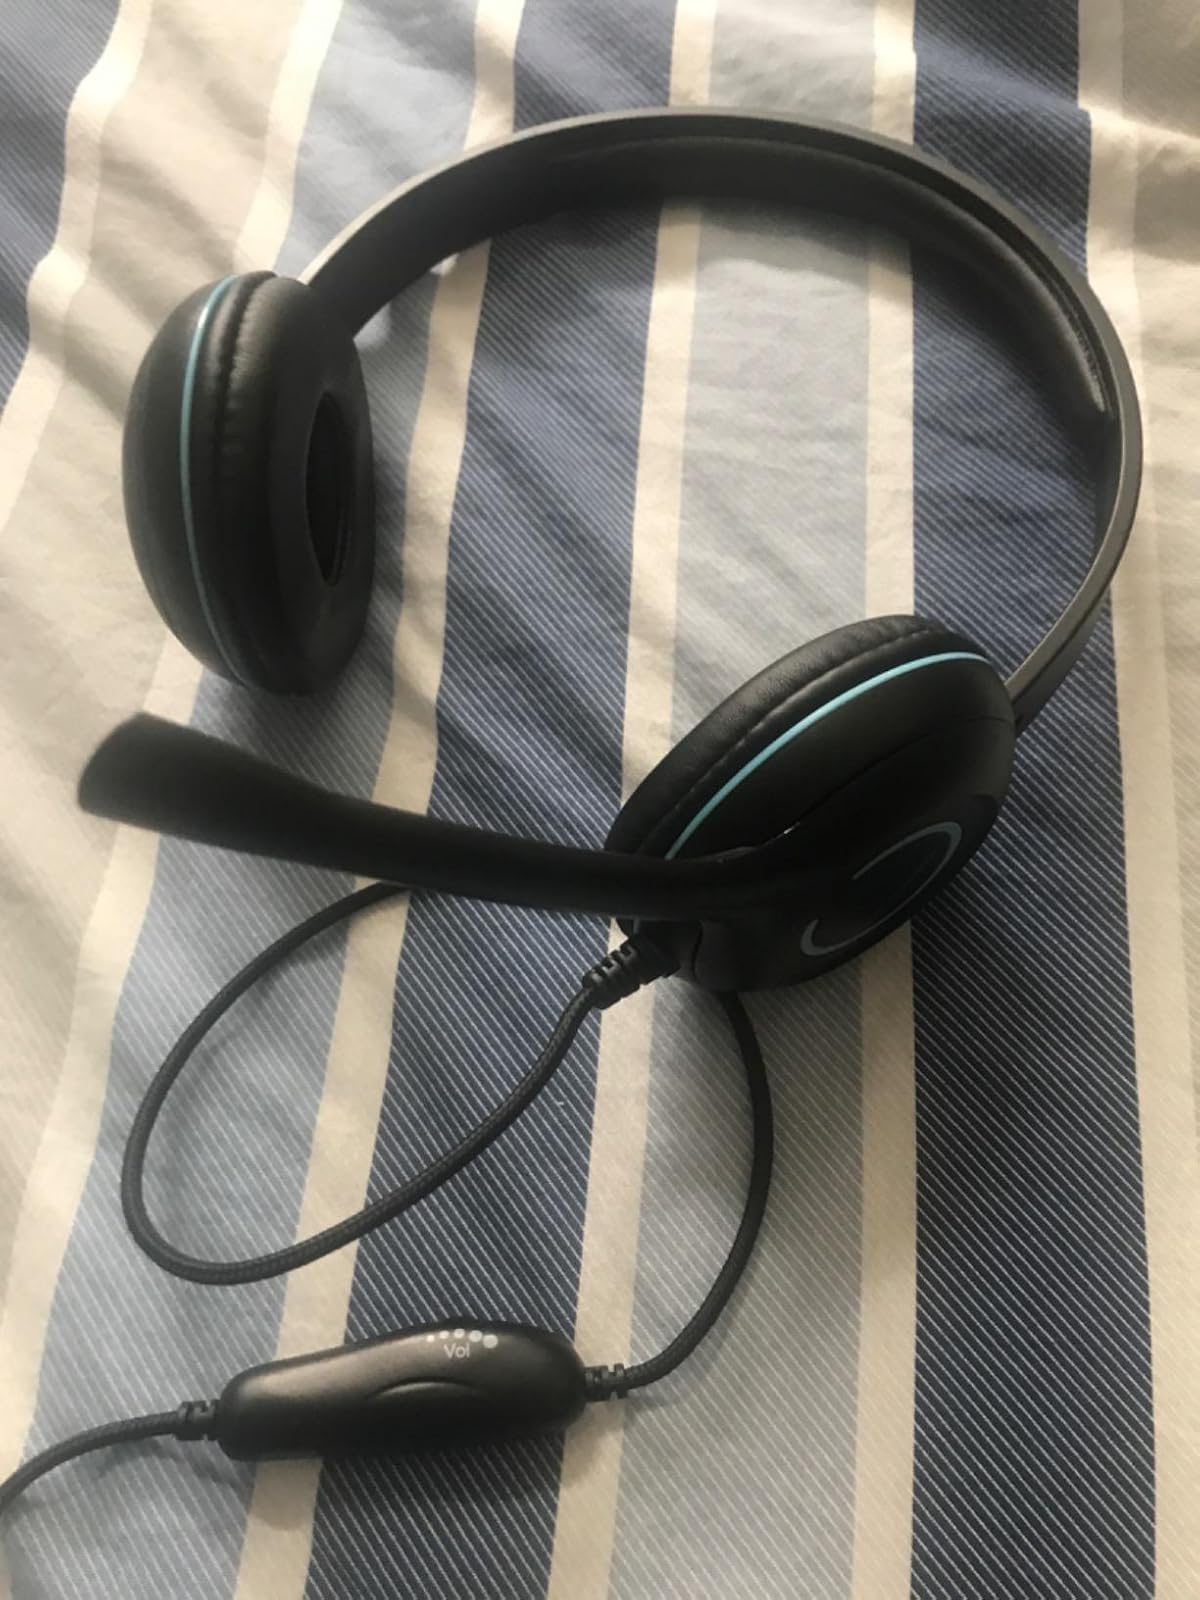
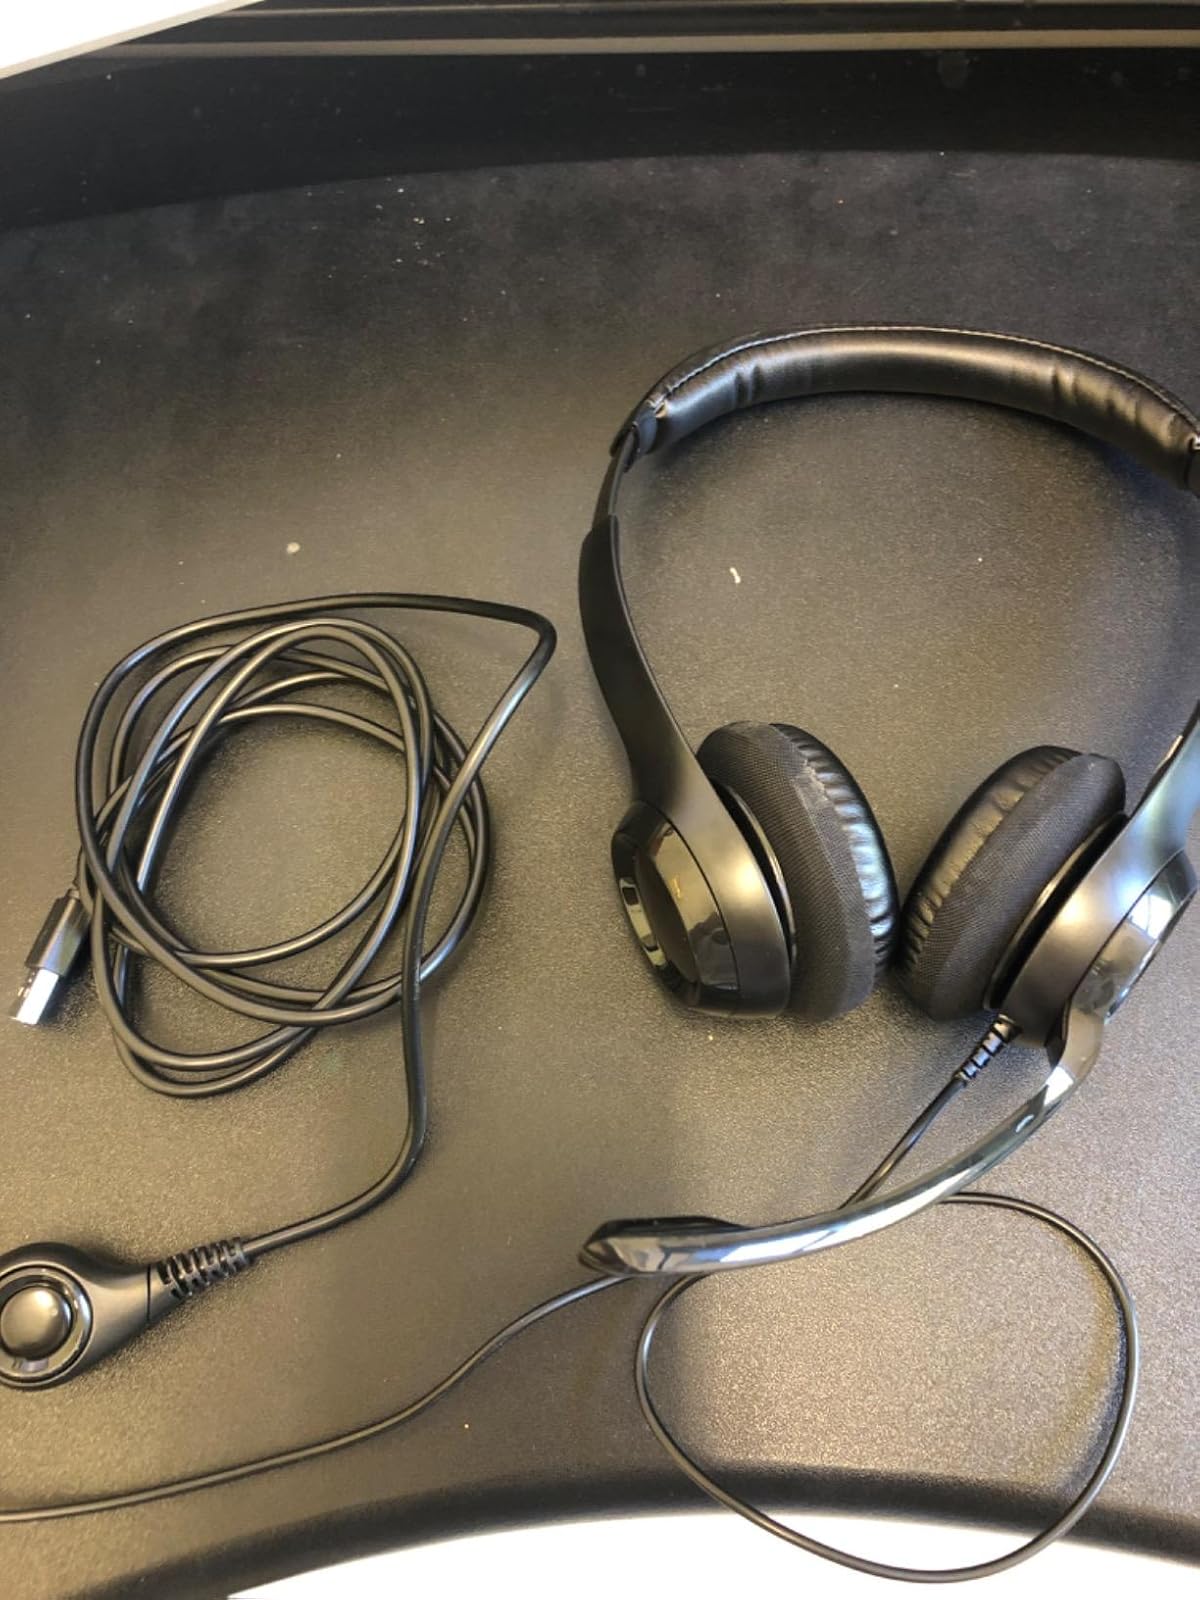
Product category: headphones
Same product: no